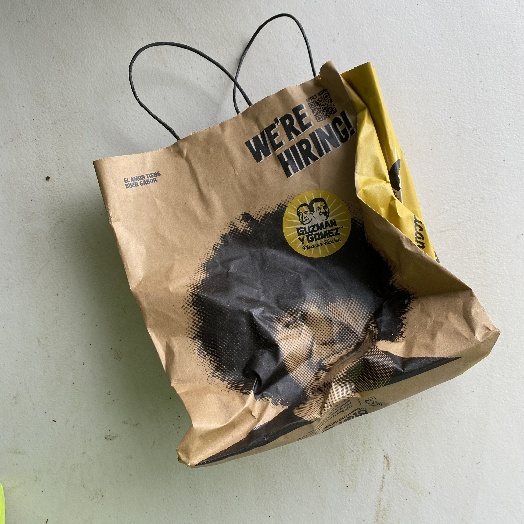
Label: Paper